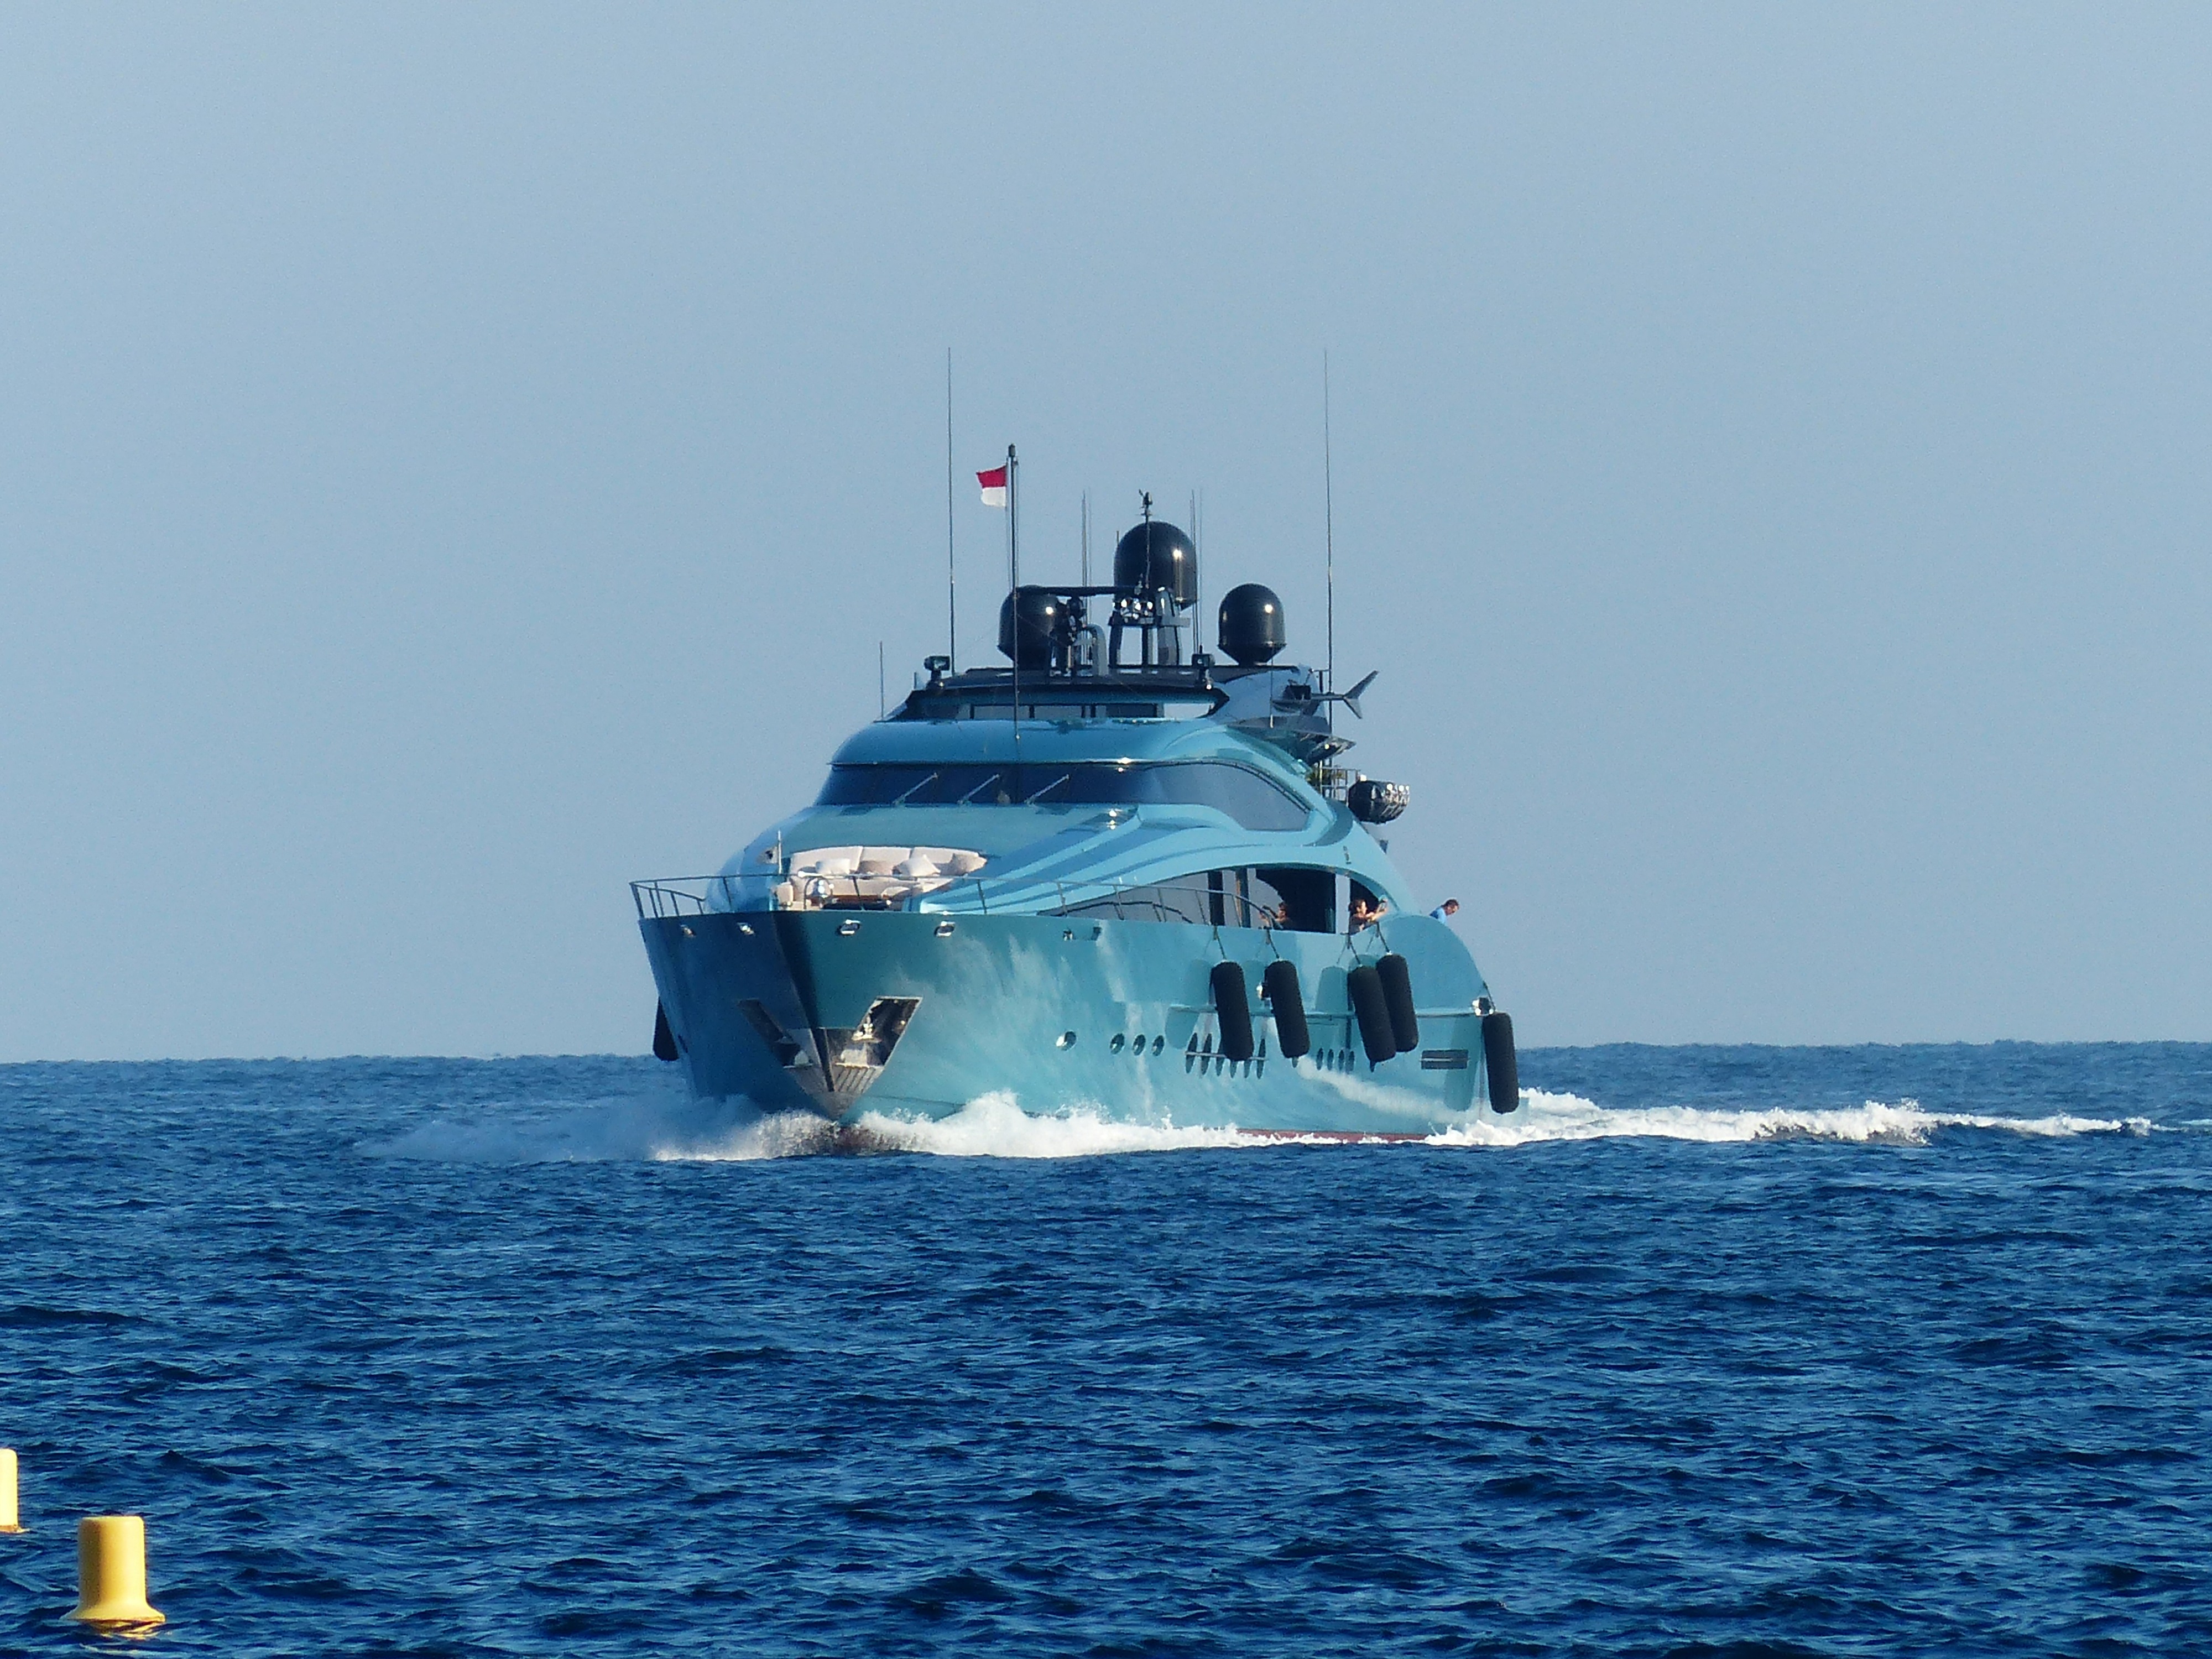
sea, water, ocean, boat, lake, ship, boot, vehicle, yacht, ferry, empire, luxury, shipping, tugboat, watercraft, fishing vessel, powerboat, wealth, passenger ship, luxury yacht, leisure boat, motor yacht, recreational ship, patrol boat, research vessel, anchor handling tug supply vessel, missile boat